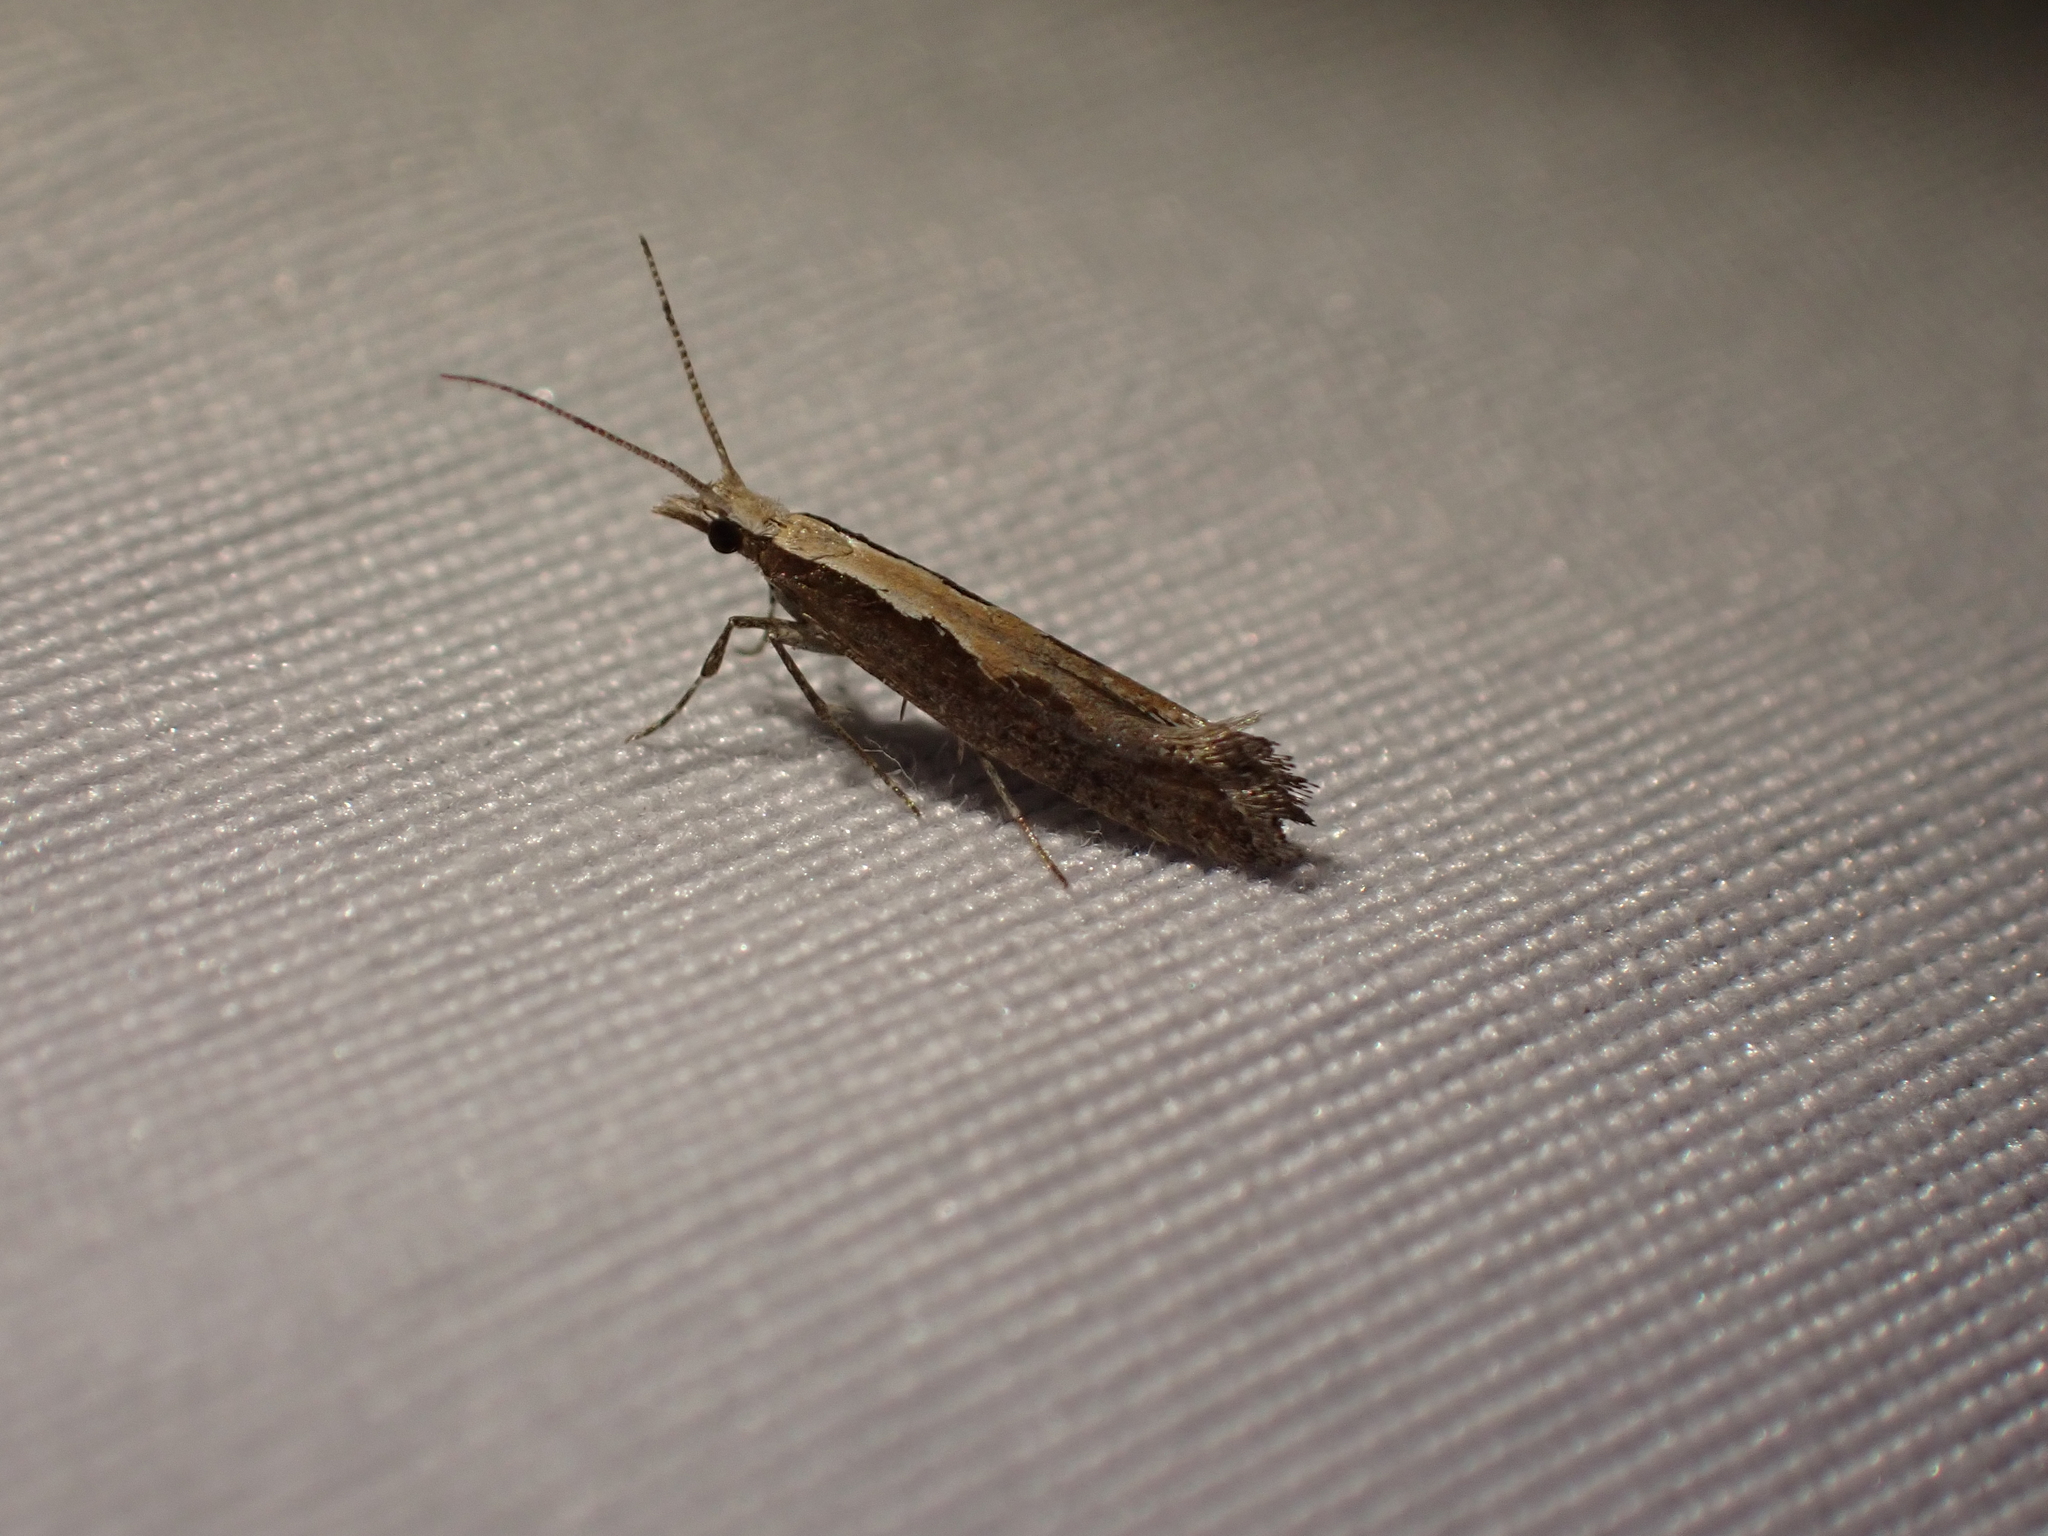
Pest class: diamondback_moth